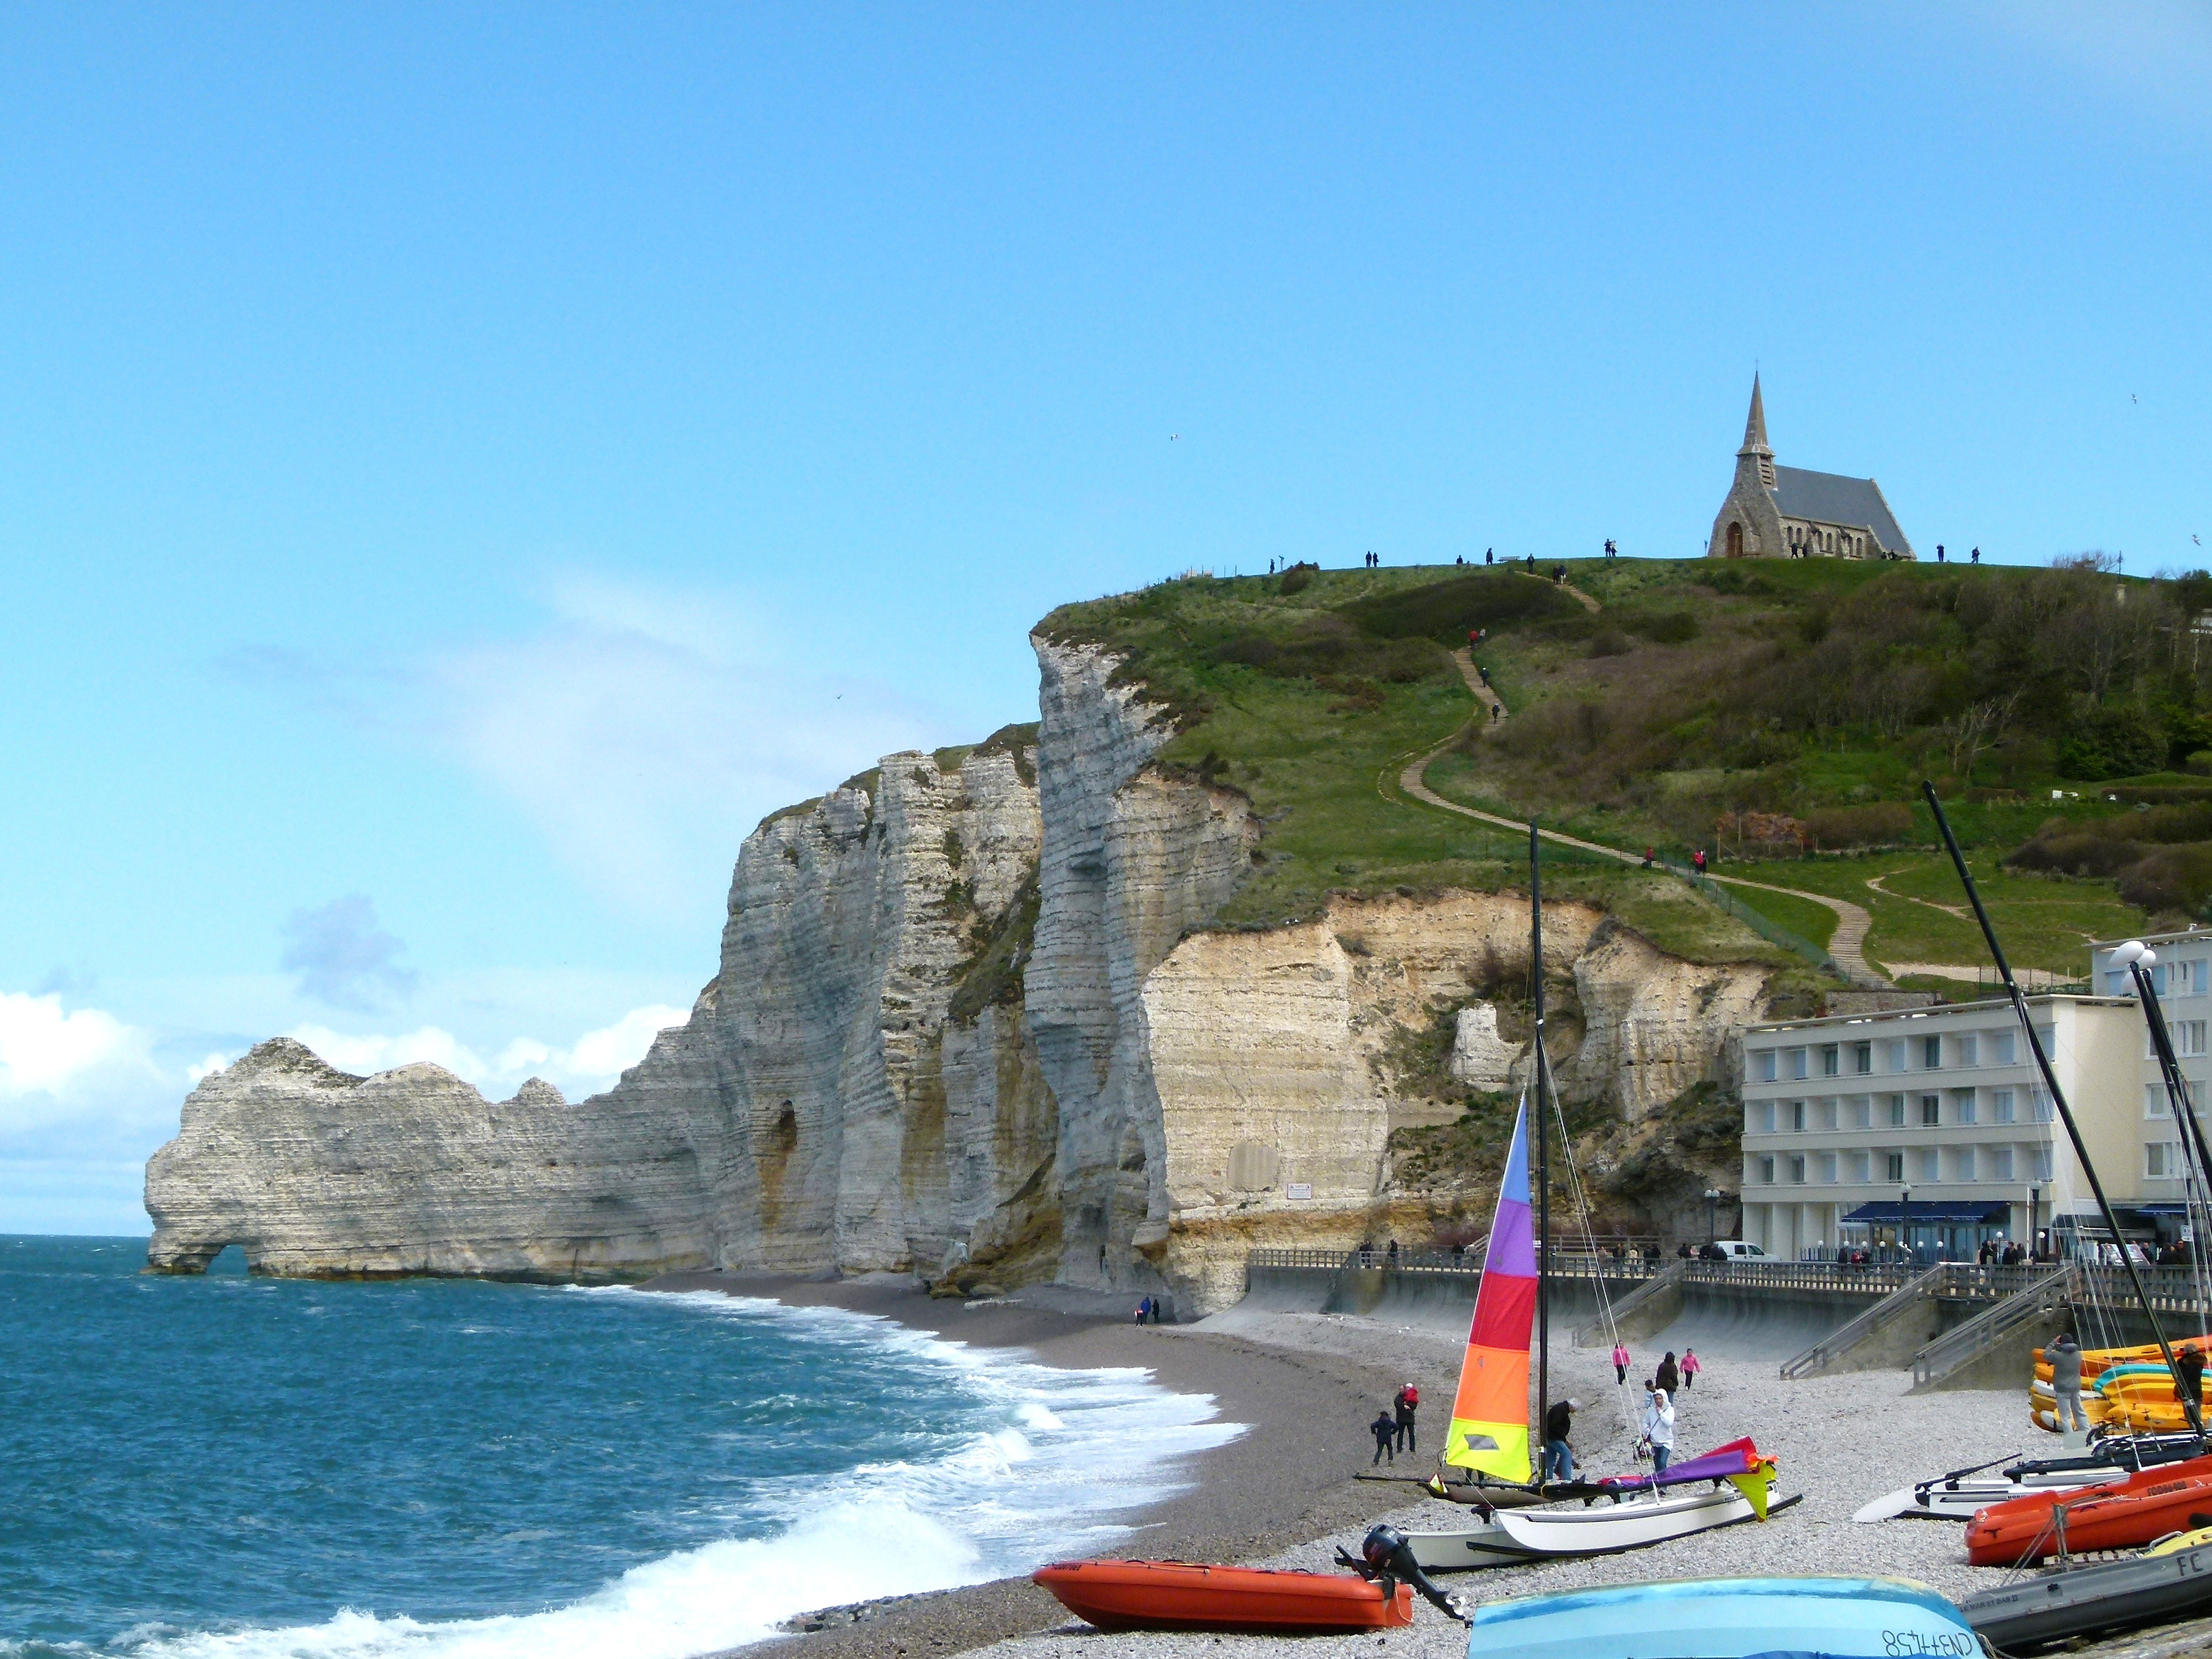
beach, sea, coast, water, ocean, sky, boat, tide, summer, vacation, cliff, france, surf, cove, spring, vehicle, tower, bay, blue, church, tourism, terrain, sailboat, rocks, waves, boating, cliffs, boats, beautiful, cape